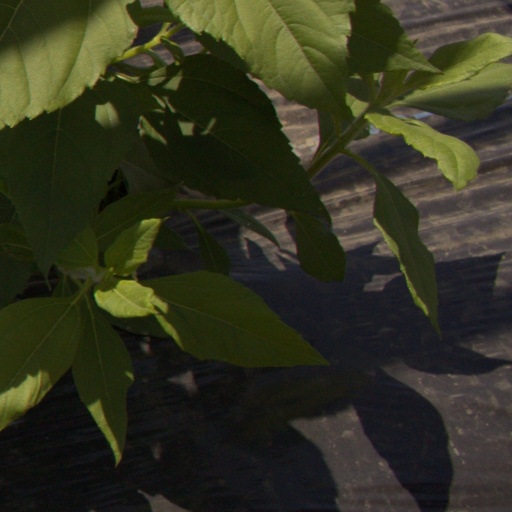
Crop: Jerusalem artichoke